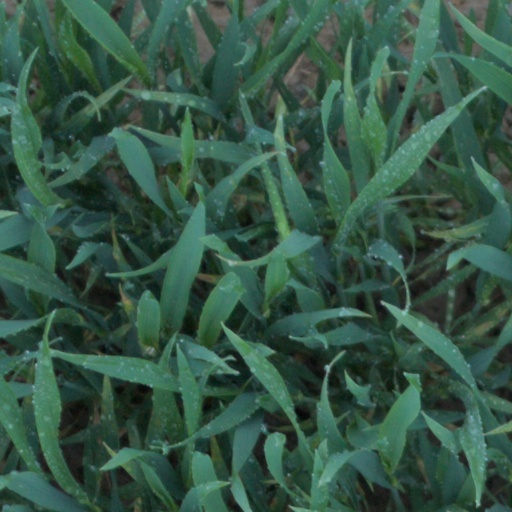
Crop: wheat